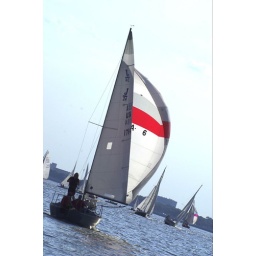
Clear Lake, Texas Wednesday sail boat races in 2006